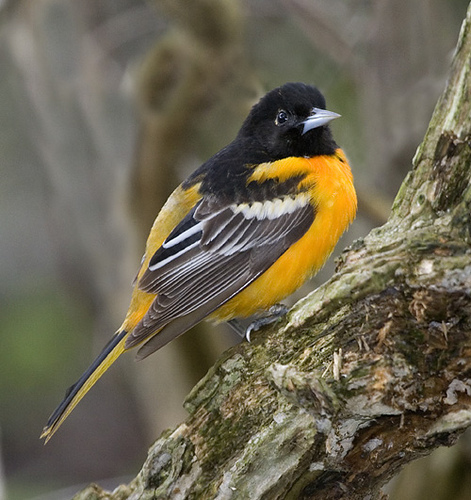
this brightly colored bird has a yellow breast and belly, with black crown and nape, with white wingbars.
the bird has a very bright yellow orange breast, abdomen and side as well as a brown and black colored covert.
a medium sized bird with a black crown and a orange breastthe top of the crown down the back of the neck is black. the wing bars are a beautiful white and black stripped, and the belly, back and rump are a bright beautiful yellow.
the bird has a white beak with grey, white and black wings
this bird is orange with black and has a very short beak.
this bird has wings that are black and has a yellow belly
this bird has wings that are black and has a yellow belly
this bird has wings that are black and has a yellow bellythe bird has a pointed bill and round body covered in bright orange feathers with black and white striped wings.
Species: Baltimore Oriole